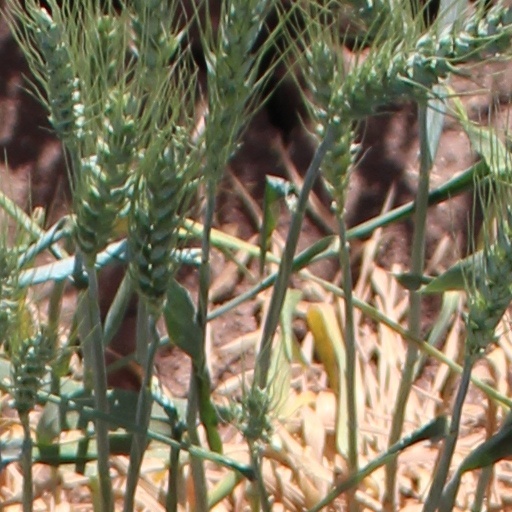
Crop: wheat